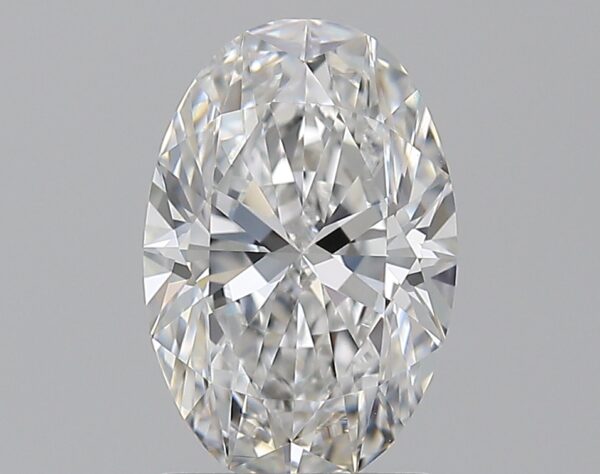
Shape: oval
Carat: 1.52
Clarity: VVS1
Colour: E
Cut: EX
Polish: EX
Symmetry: EX
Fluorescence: N
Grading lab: GIA
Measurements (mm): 9.4 x 6.26 x 3.89